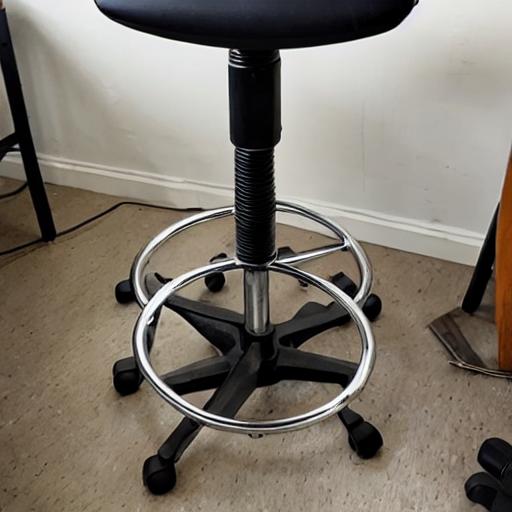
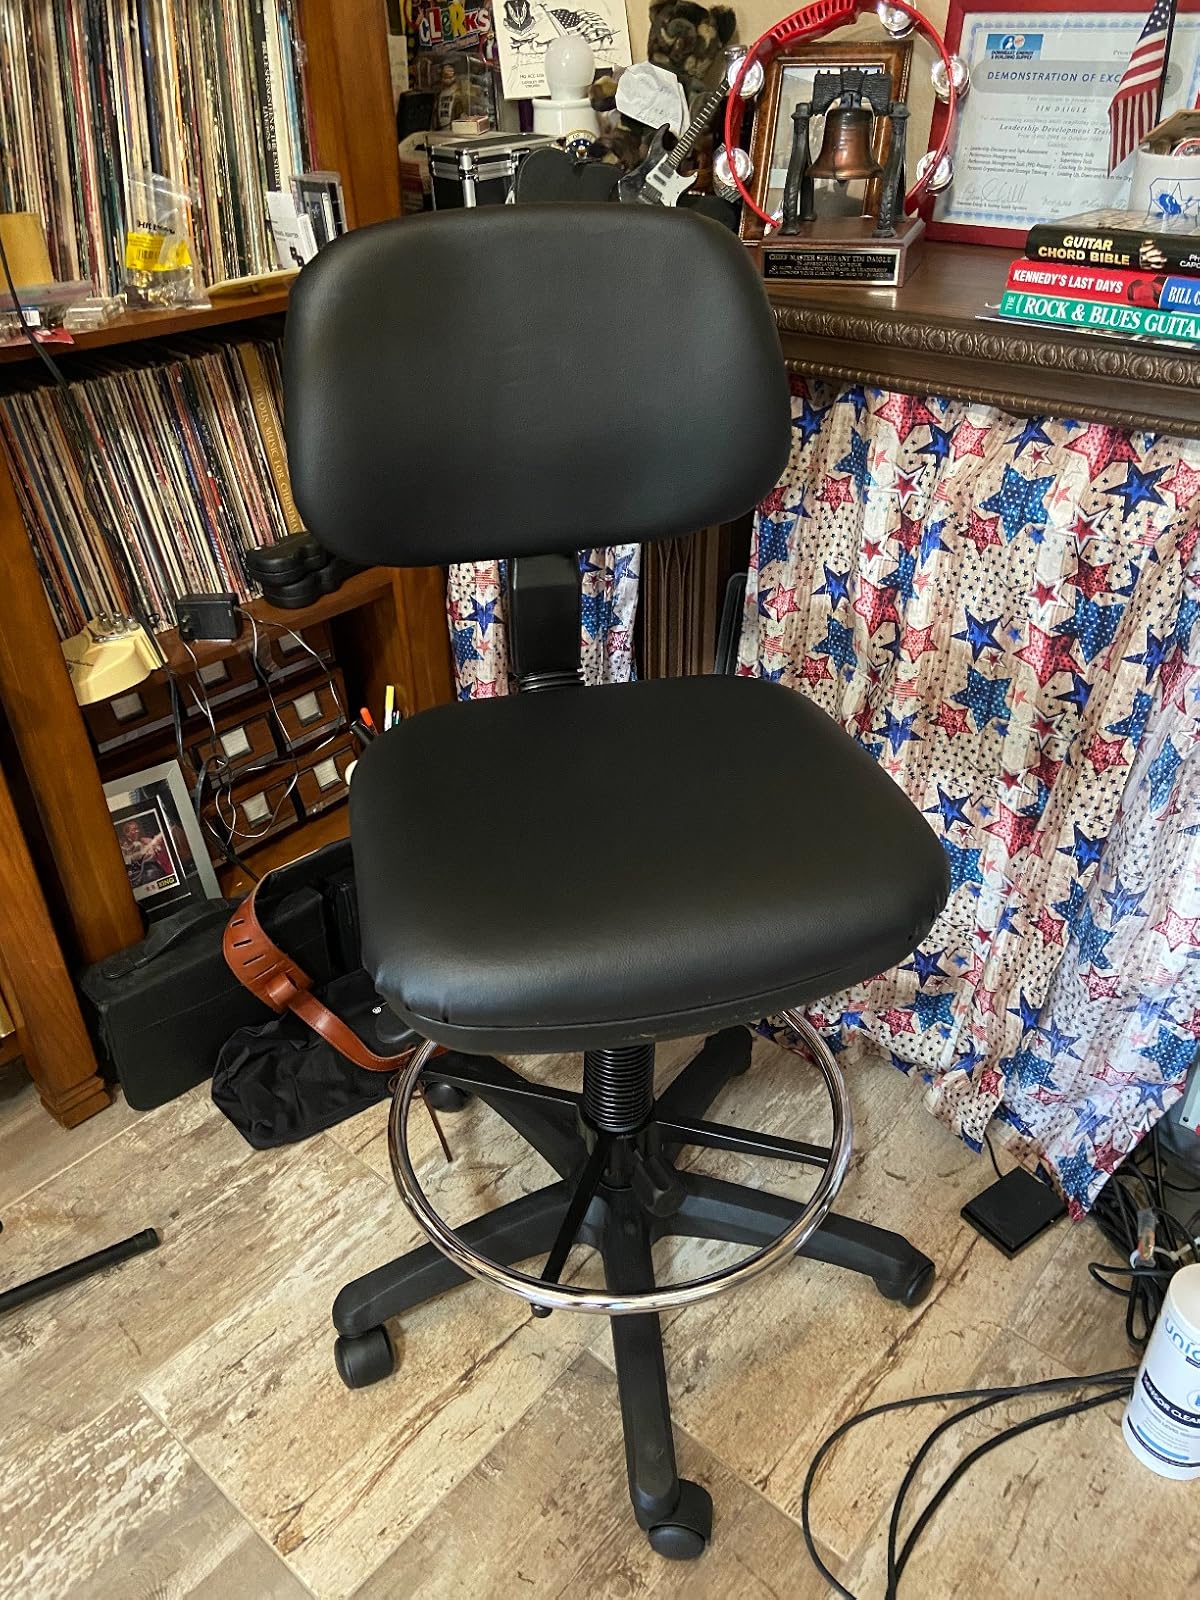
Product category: items_chair
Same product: no